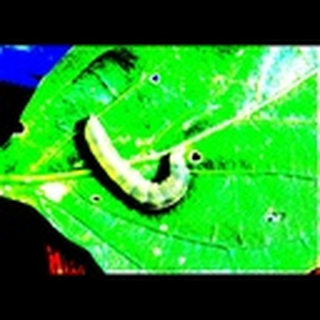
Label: cotton_army_worm